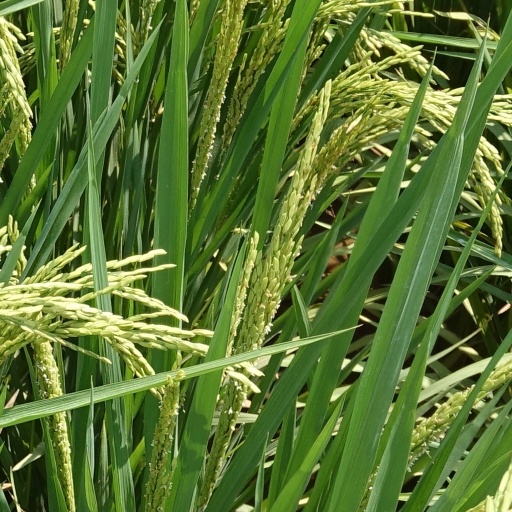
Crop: rice